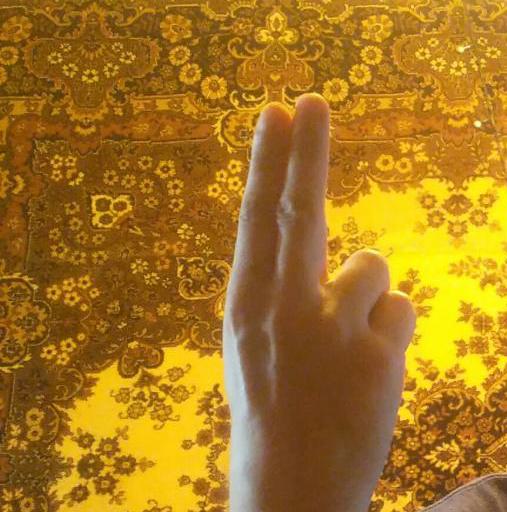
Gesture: two_up_inverted